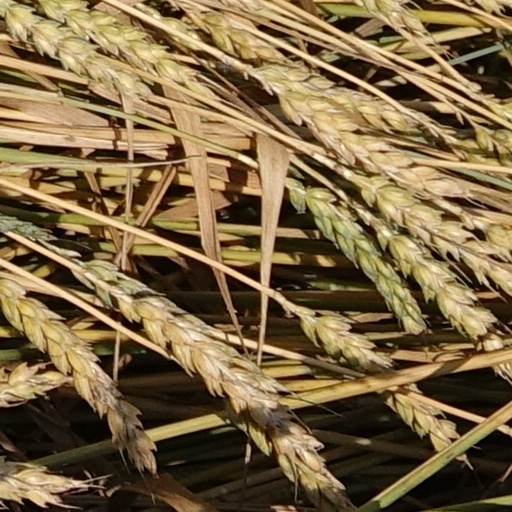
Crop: wheat